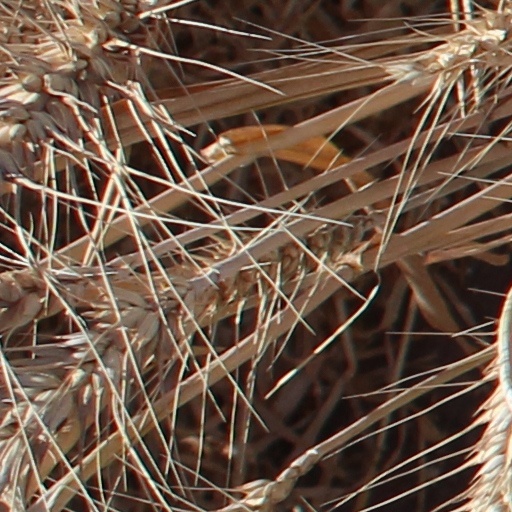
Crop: wheat